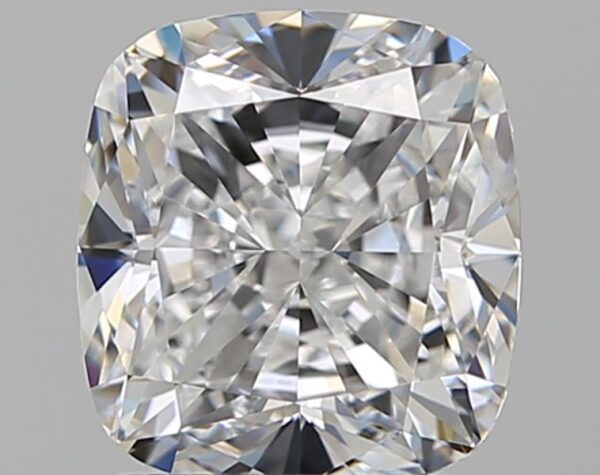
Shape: cushion
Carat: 2.01
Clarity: VVS2
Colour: E
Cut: EX
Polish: EX
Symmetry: EX
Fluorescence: F
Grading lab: GIA
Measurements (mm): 7.23 x 6.72 x 4.68